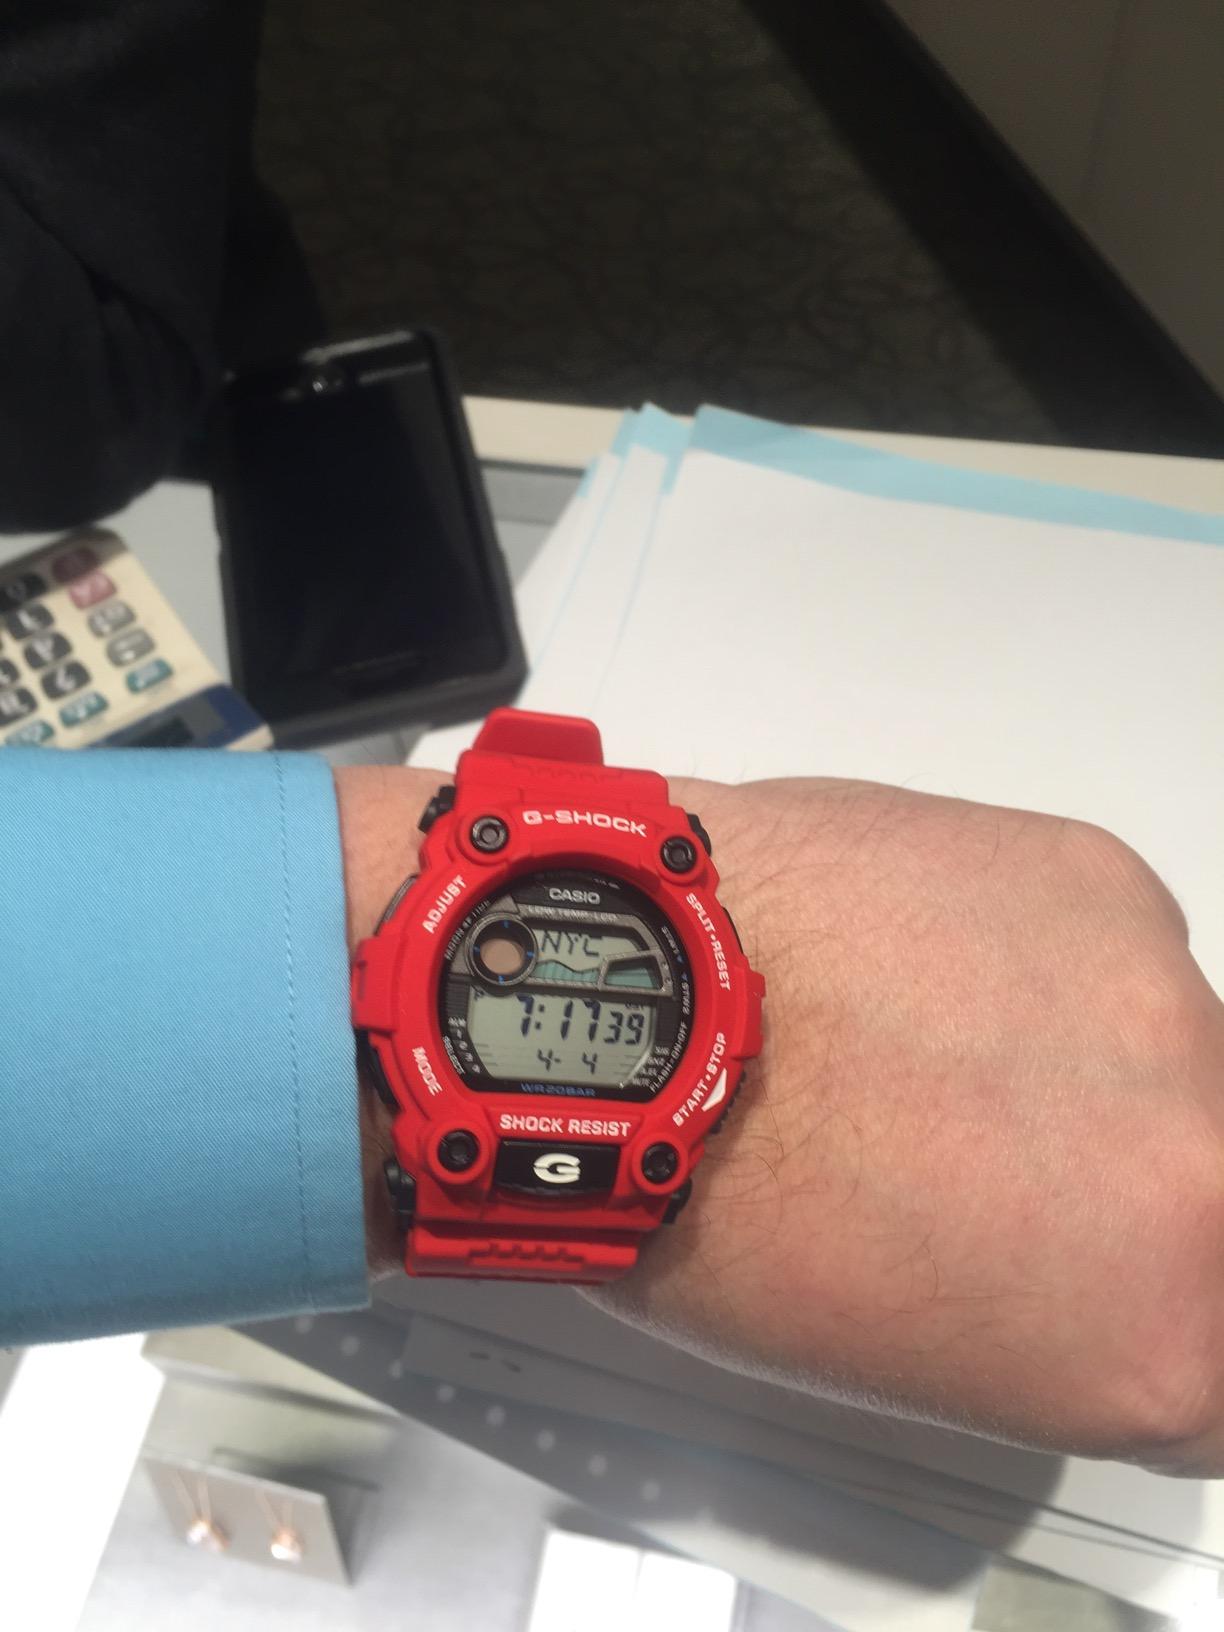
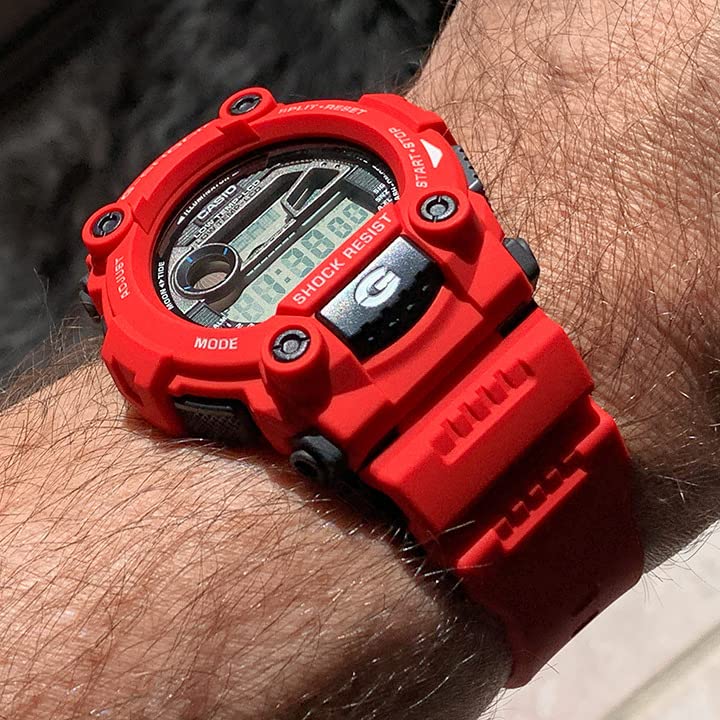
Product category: accessories_watch
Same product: yes